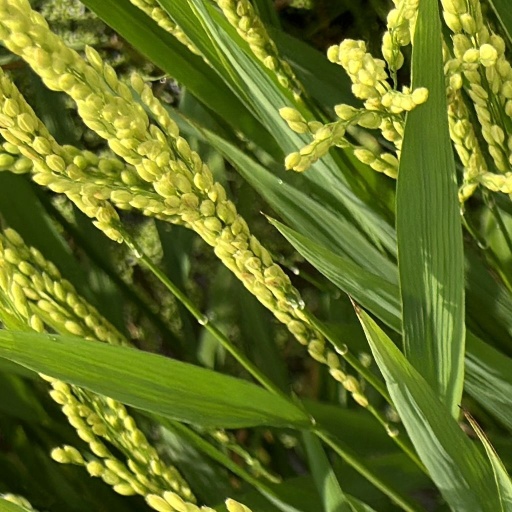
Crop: rice